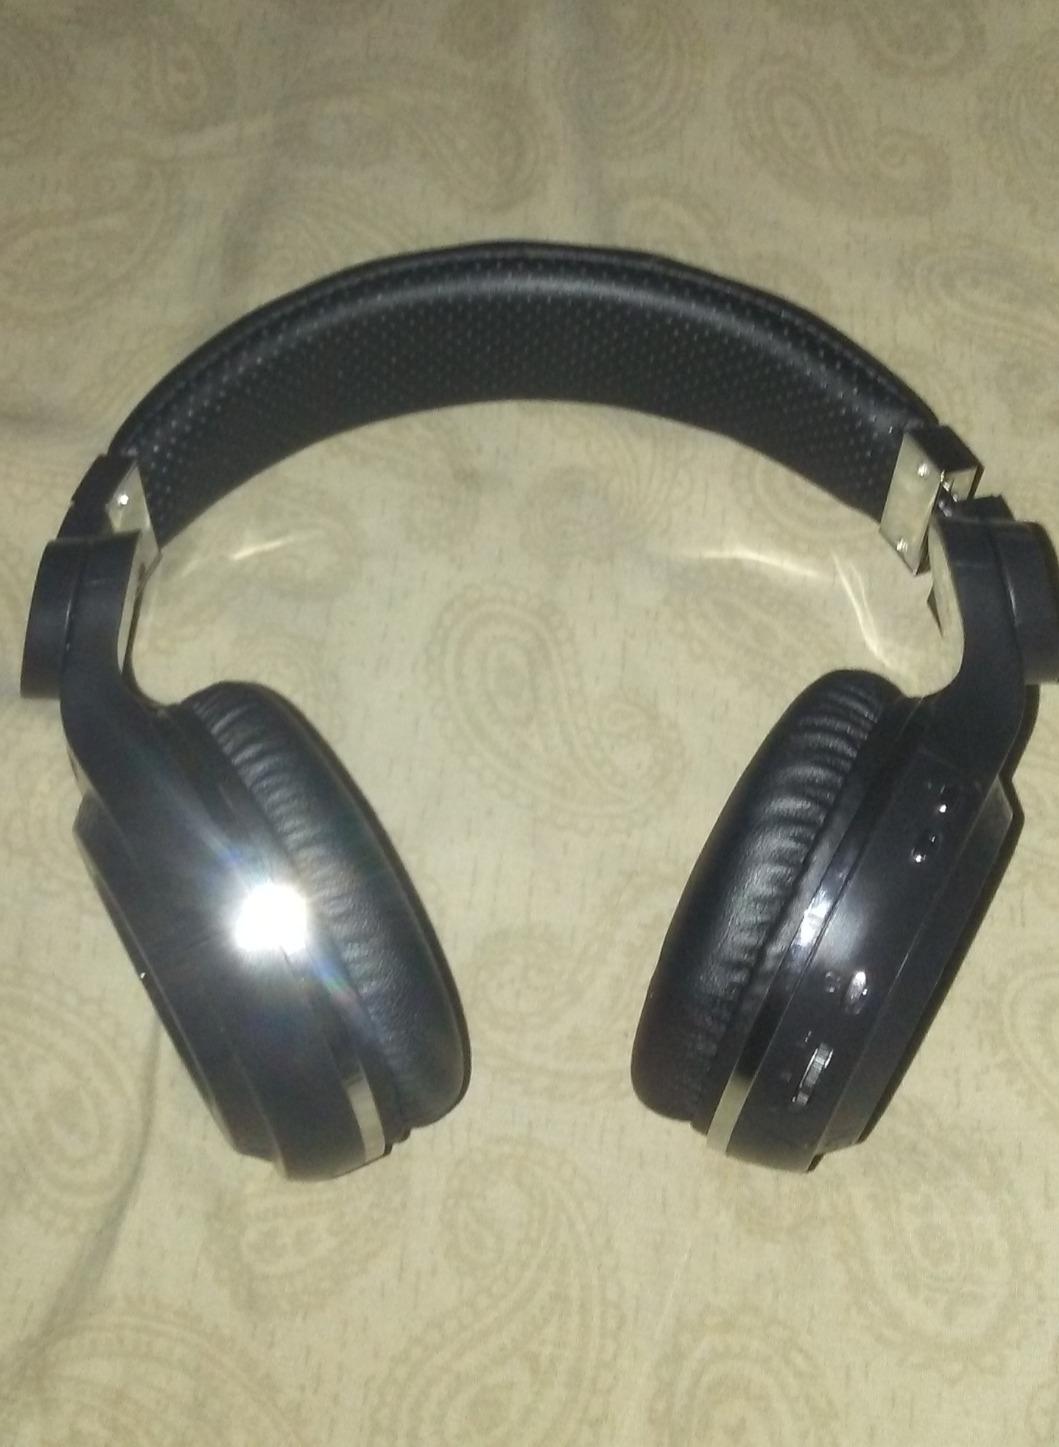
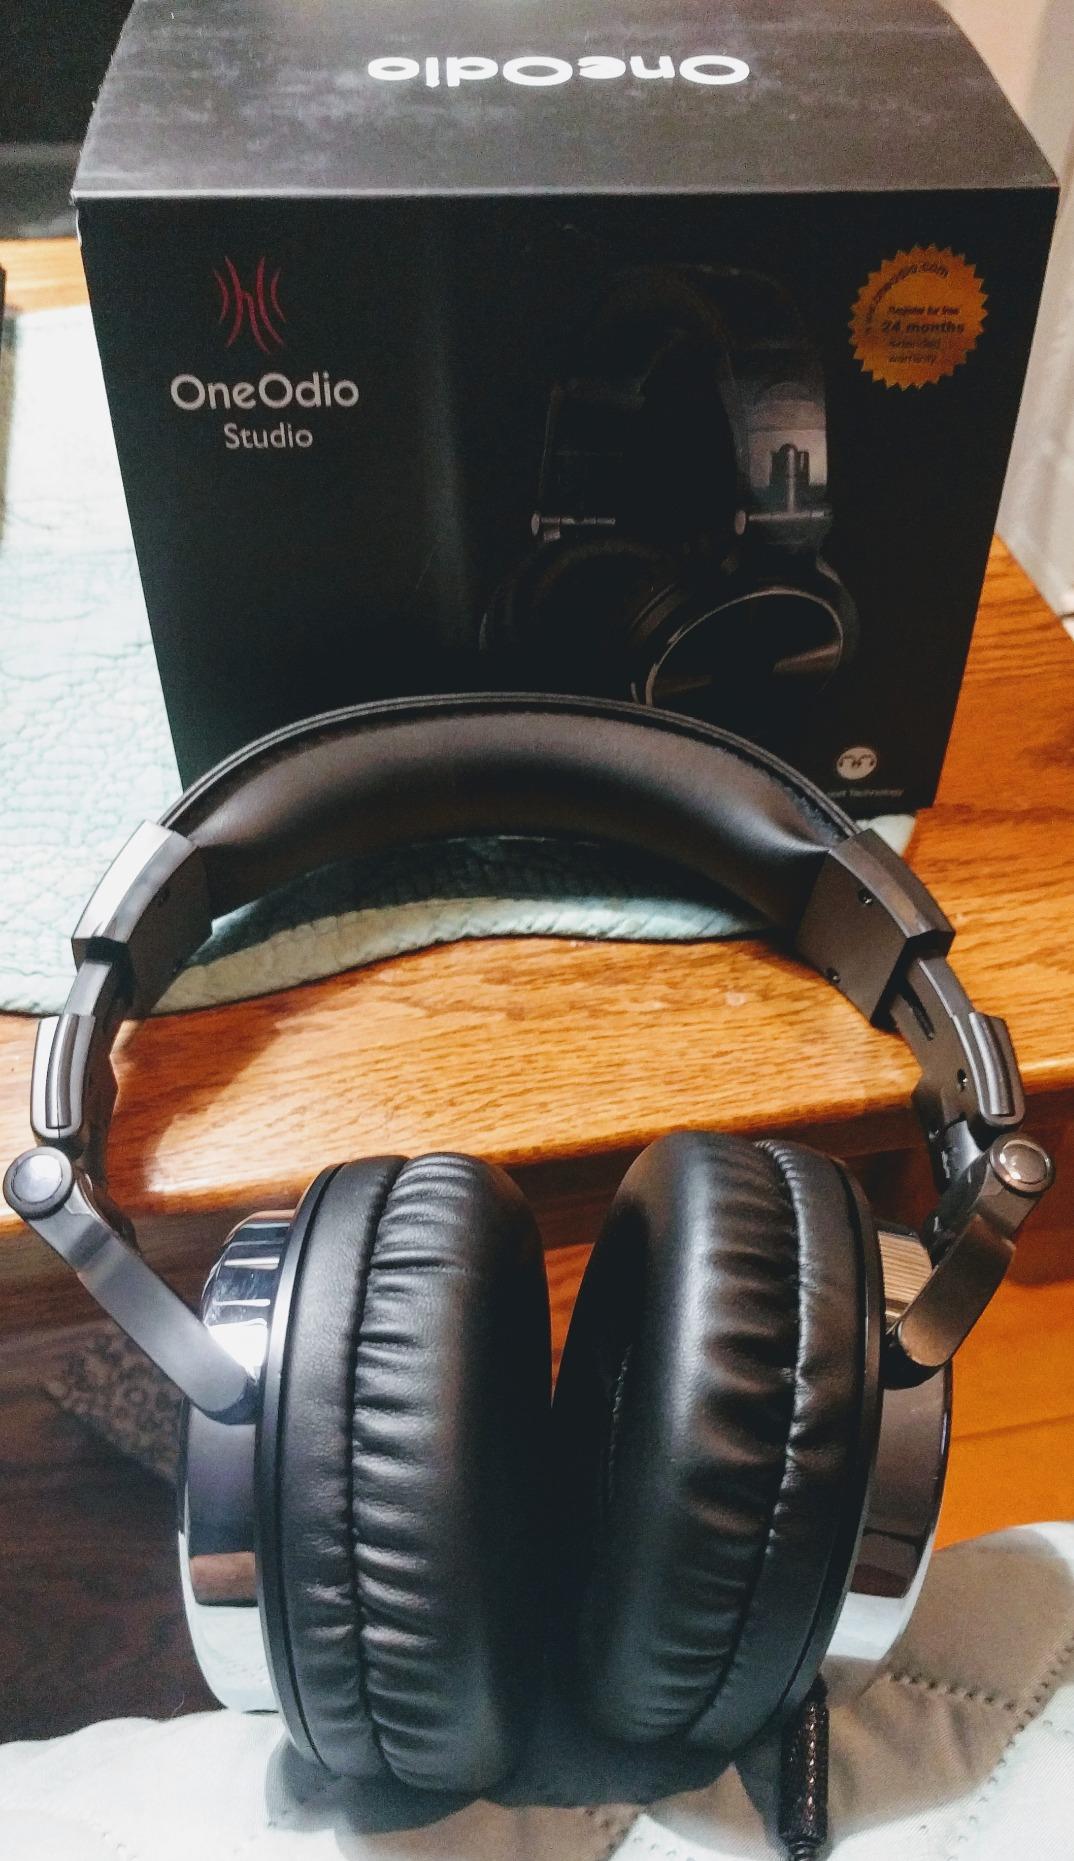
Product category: headphones
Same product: no